La Femme libre

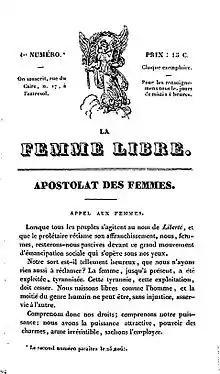
"La Femme libre", no. 1, 1832

La Femme libre (The free woman) is the first title of a French newspaper published in 1832 by Marie-Reine Guindorf and Jeanne Desirée Véret Gay. It is the first French feminist periodical publication produced and published solely by women.